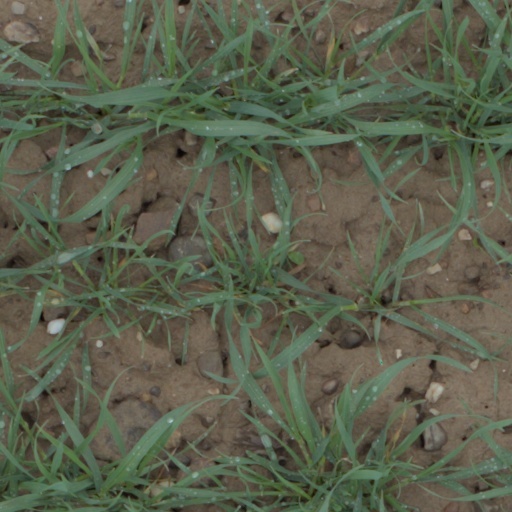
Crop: wheat